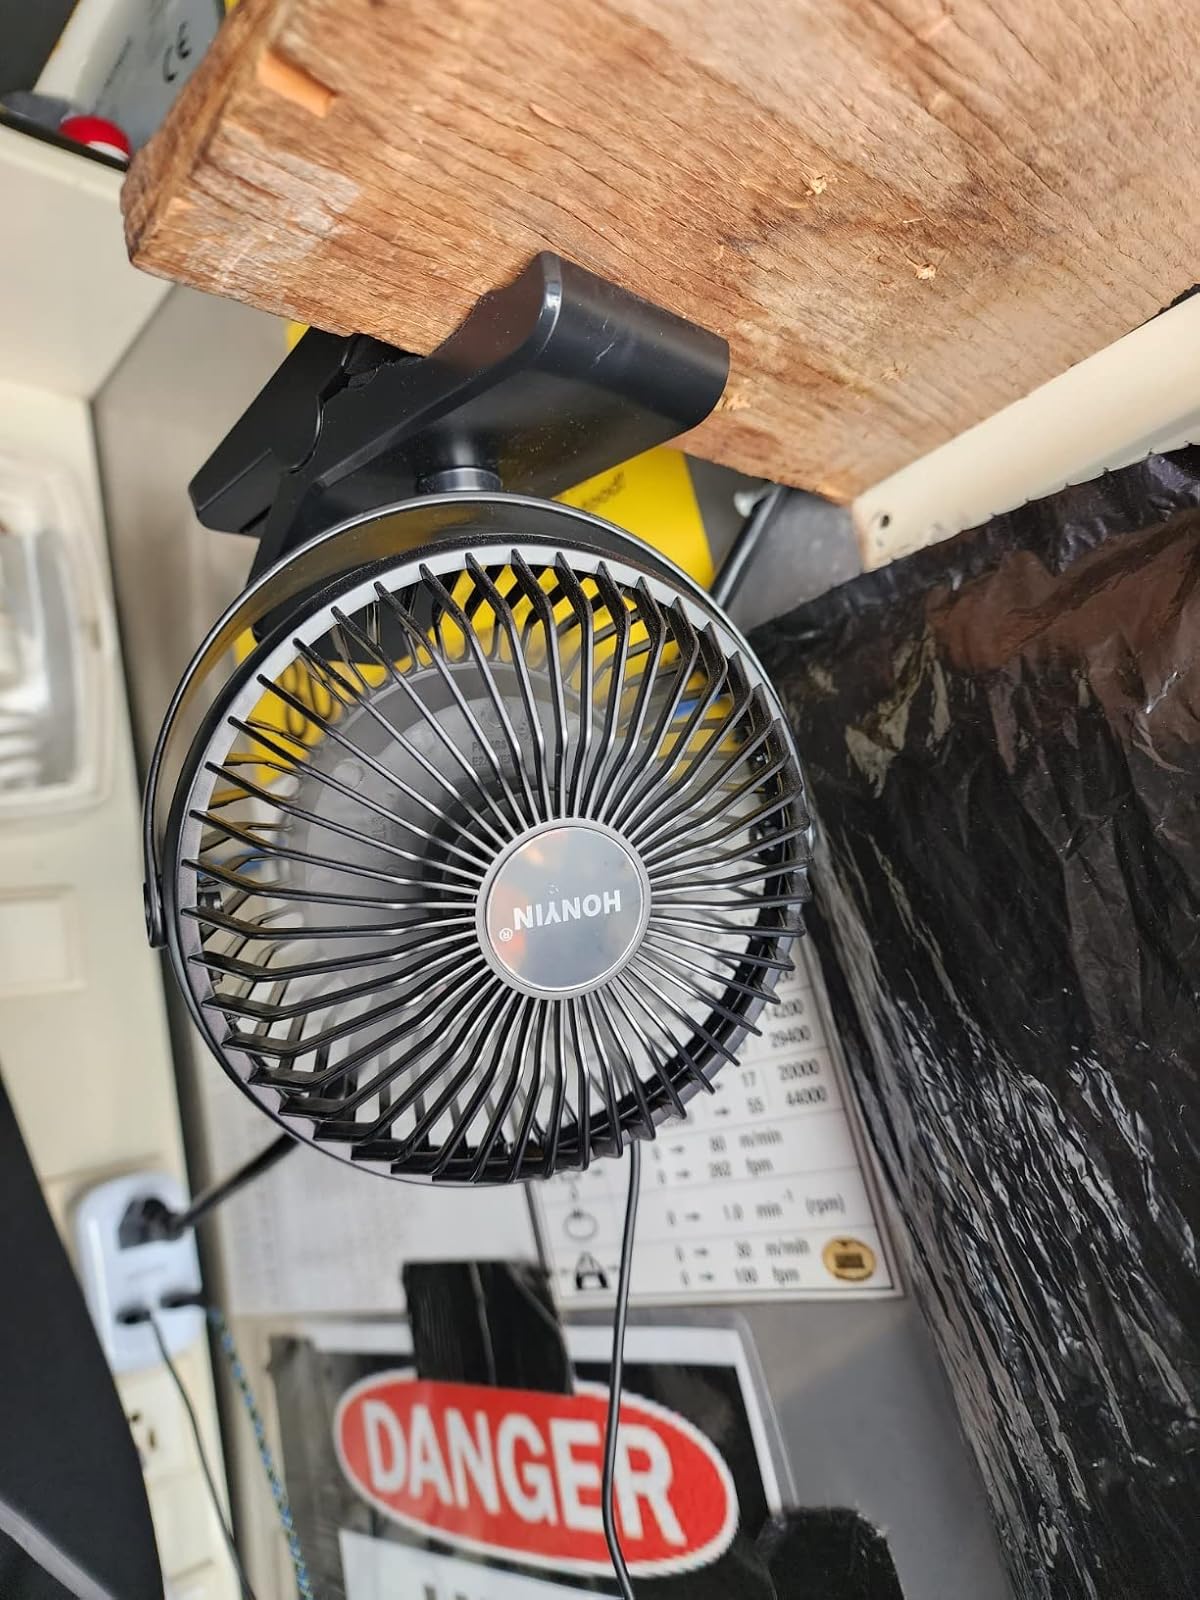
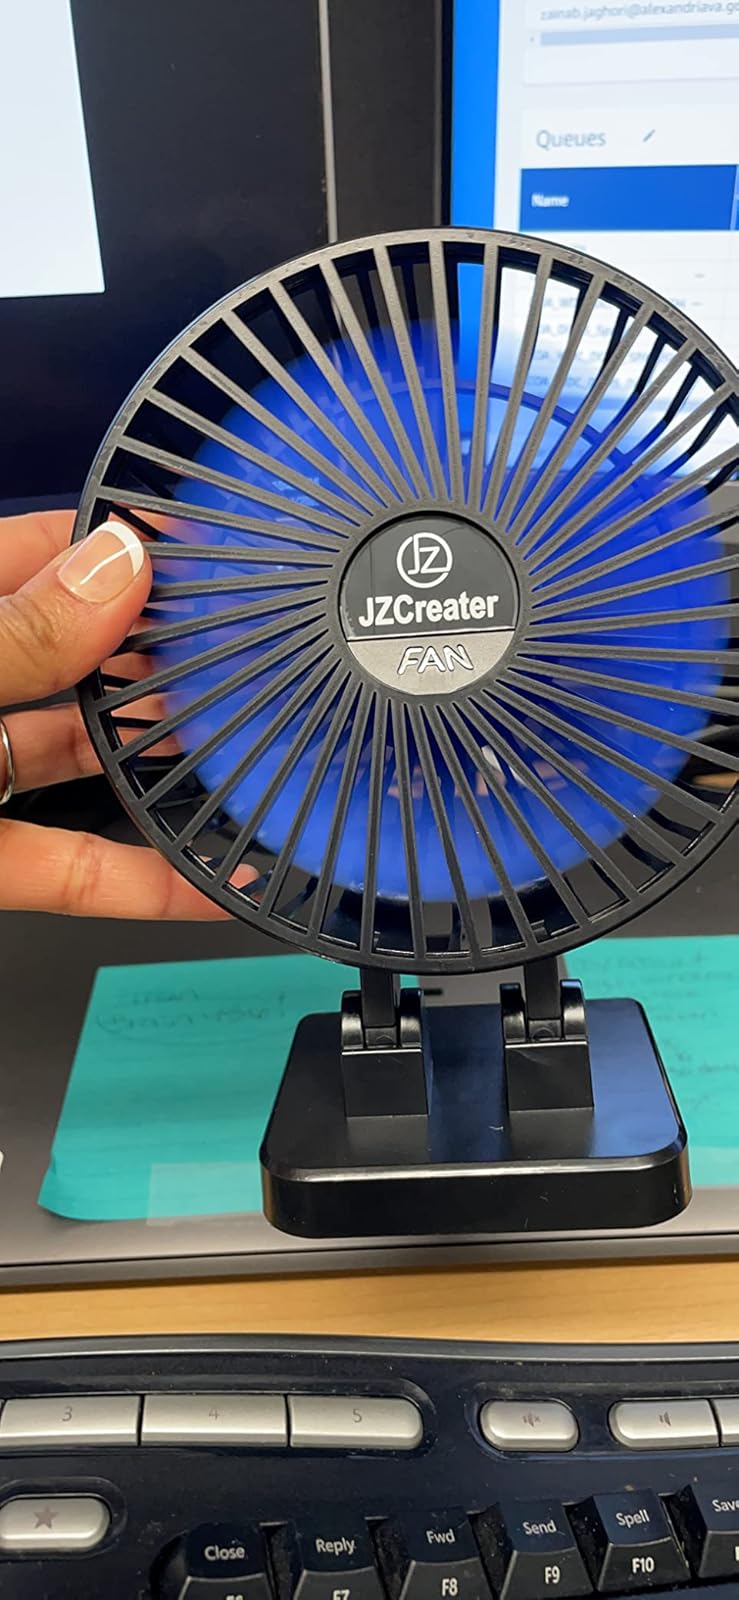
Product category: fan
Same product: no